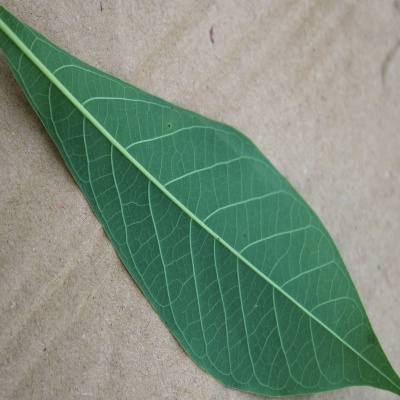
Crop: Cassava
Condition: healthy